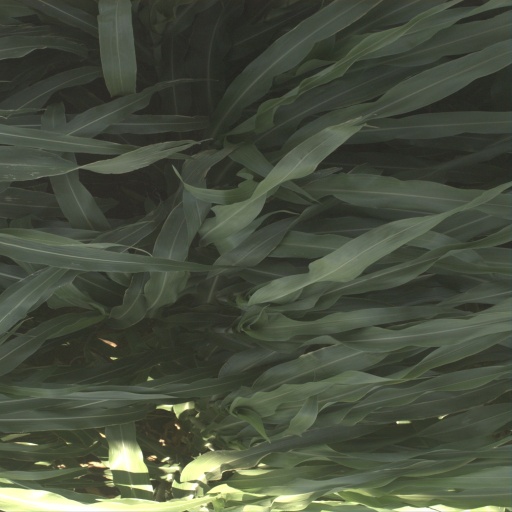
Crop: sorghum